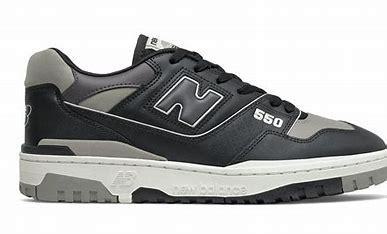
Brand: New
Model: Balance 550